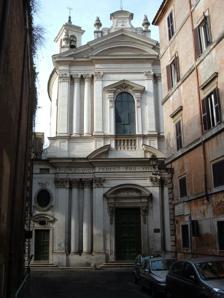
Building: Santa Maria dell'Orazione e Morte
Country: Italy
Year built: 1733
Santa Maria dell'Orazione e Morte. Crucifixion by Ciro Ferri. Santa Maria dell'Orazione e Morte ( Saint Mary of Prayer and Death ) is a church in central Rome , Italy . It lies  on Via Giulia between the Tiber and the Palazzo Farnese . History Santa Maria was built by a confraternity , that assumed responsibility for interring abandoned corpses in Rome. Its charity was, and still is, supported by the Arciconfraternita di Santa Maria dell'Orazione e Morte , a purgatorial society dating to the 1538 at San Lorenzo in Damaso . Burials were performed in their coemeterium , once sited on the banks of the Tiber adjacent to the church. First built in 1575, the church was completely rebuilt by Ferdinando Fuga in 1734 using an elliptical plan. Fuga was a member of the fraternity, as was Charles Borromeo . It is remarkable for the depictions of laureled skulls over the façade entrance and other death imagery. There are two engraved plaques on each side of the facade: one depicts a winged skeleton with the inscription "Hodie mihi, cras tibi", i.e. “Today for me, tomorrow for you”, the other, over an almsbox, is the seated death who, holding a winged hourglass in his hand, observing a dying man. Over the main door is a curvilinear tympanum that encloses an aedicule with a winged hourglass, a symbol of the incessant passing of time towards death. The church is an example of the cult of death, also seen in the Roman church of the Capuchins . Since 1940 the confraternity has been active as a secular charity based at the church, mainly to give assistance in cases of bereavement. As of 23 July 2022, the church remained closed for renovations. Interior Interior view. Over the main altar is a Crucifixion (1680) by Ciro Ferri , inspired by Guido Reni 's "Crucifixion of Christ", in San Lorenzo in Lucina . Near the sanctuary are a pair of opera-boxes for solo musicians. Above the organ is a Baroque tablet with a quote from the Book of Tobit: "When you prayed with tears, and buried the dead, and left your meal, I,[Raphael the Archangel] took your prayer to God".(Tobit, 5:12) In the first chapel at the right is dedicated to Saint Catherine of Alexandria . Between this chapel and the next is a fresco of the hermits St. Anthony Abbot and St. Paul of Thebes by Giovanni Lanfranco ; this was removed and transferred to this church from the now-lost structure built by Odoardo Farnese . The Camerino degli Eremiti in the Palazzetto Farnese was demolished in 1734 to allow for the construction of the church. The second chapel on the right is dedicated to the Archangel Michael , represented in the altarpiece as he cuts his sword against the chained demon whose head he crushes. It is a copy from 1750, which reproduces the well-known painting by Guido Reni , created for the church of Santa Maria della Concezione dei Cappuccini . Saint Michael is the protector of the dying from the attacks of the devil. In the first chapel to the left is dedicated to the Holy Family and features an altarpiece of the Rest on the Flight to Egypt painted by Lorenzo Masucci. Between this and the second chapel is a fresco of St Simeon Stylites , also from the old Camerino degli Eremiti. In the second chapel to the left is St Giuliana Falconieri Receives the Habit From St. Filippo Benizi (1740) by Pier Leone Ghezzi . Additionally, the church houses a chamber decorated with human bones; a large number of skulls, candelabras constructed of bones, and a large cross adorned with skulls are among the room's adornments. This chamber is located through a door to the left of the main altar and is rarely open to visitors. Detail of human bones chandelier in chamber of Santa Maria dell'Orazione e Morte References